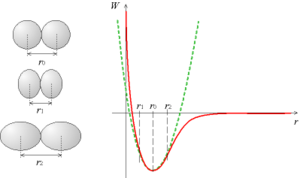
En physique, l'élasticité est la propriété d'un matériau solide à retrouver sa forme d'origine après avoir été déformé. La déformation élastique est une déformation réversible. Un matériau solide se déforme lorsque des forces lui sont appliquées. Un matériau élastique retrouve sa forme et sa taille initiales quand ces forces ne s'exercent plus, jusqu'à une certaine limite de la valeur de ces forces. Les tissus biologiques sont également plus ou moins élastiques.